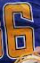
Number: 6